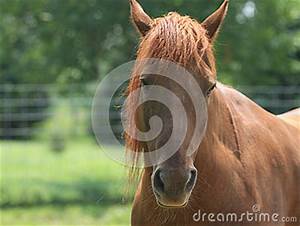
Label: cavallo